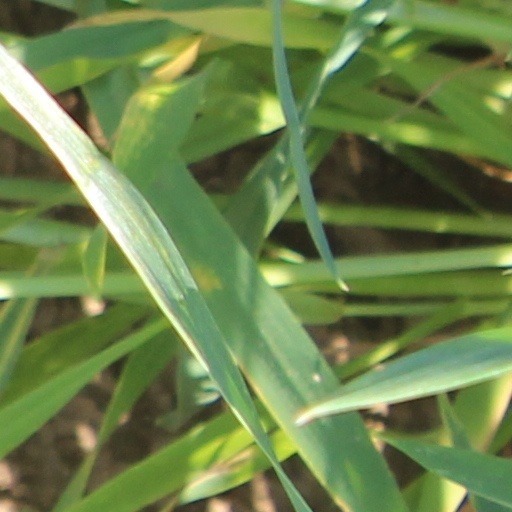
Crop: wheat